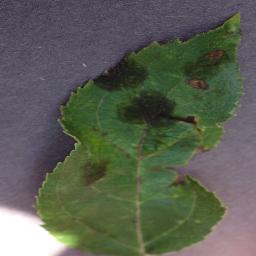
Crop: apple
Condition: scab